Volkswagen K70

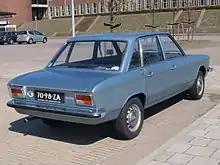
VW K70L, rear view (1973-1975)

Tall by contemporary standards, the K70 benefited from the space saving characteristics of its front wheel drive layout and compact engine installation. The boxy cabin was unusually spacious and the luggage capacity class leading. The driver sat slightly higher than in competitor vehicles and the large window area conferred above average all-round visibility. The relatively large glass area also led to the car carrying an above average proportion of its weight above waist height, however, rendering a wide track particularly important in order to ensure lateral stability.